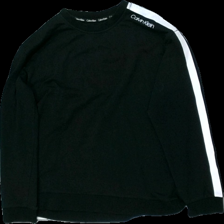
View: front
Type: Sweater
Category: Ladies
Brand: Calvin Klein
Colors: Black, White
Material: 62% bomull 38% polyester
Pattern: Logo print
Cut: C-collar
Size: 152
Season: All
Damage: urtvättat och nopprigt
Damage location: middle center
Damage 2: nopprigt
Damage 2 location: top center
Damage 3: nopprigt
Damage 3 location: middle center
Price range: <50
Recommended usage: Export
Description: sweater med tryck
Comment: urtvättad